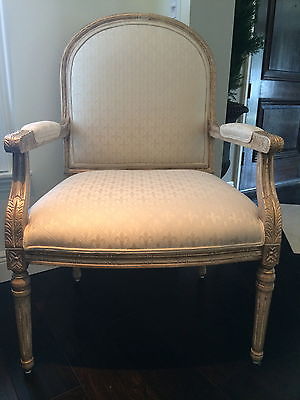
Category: chair